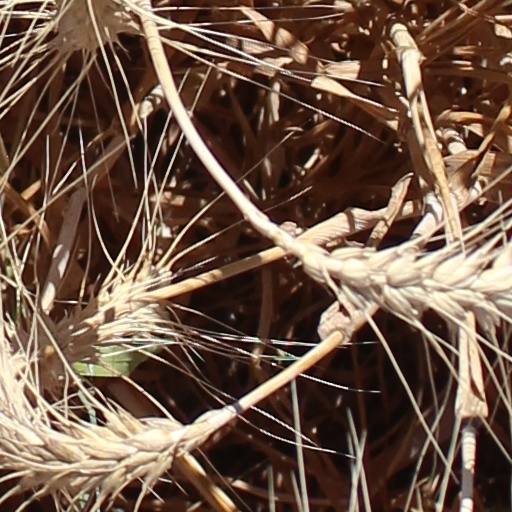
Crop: wheat